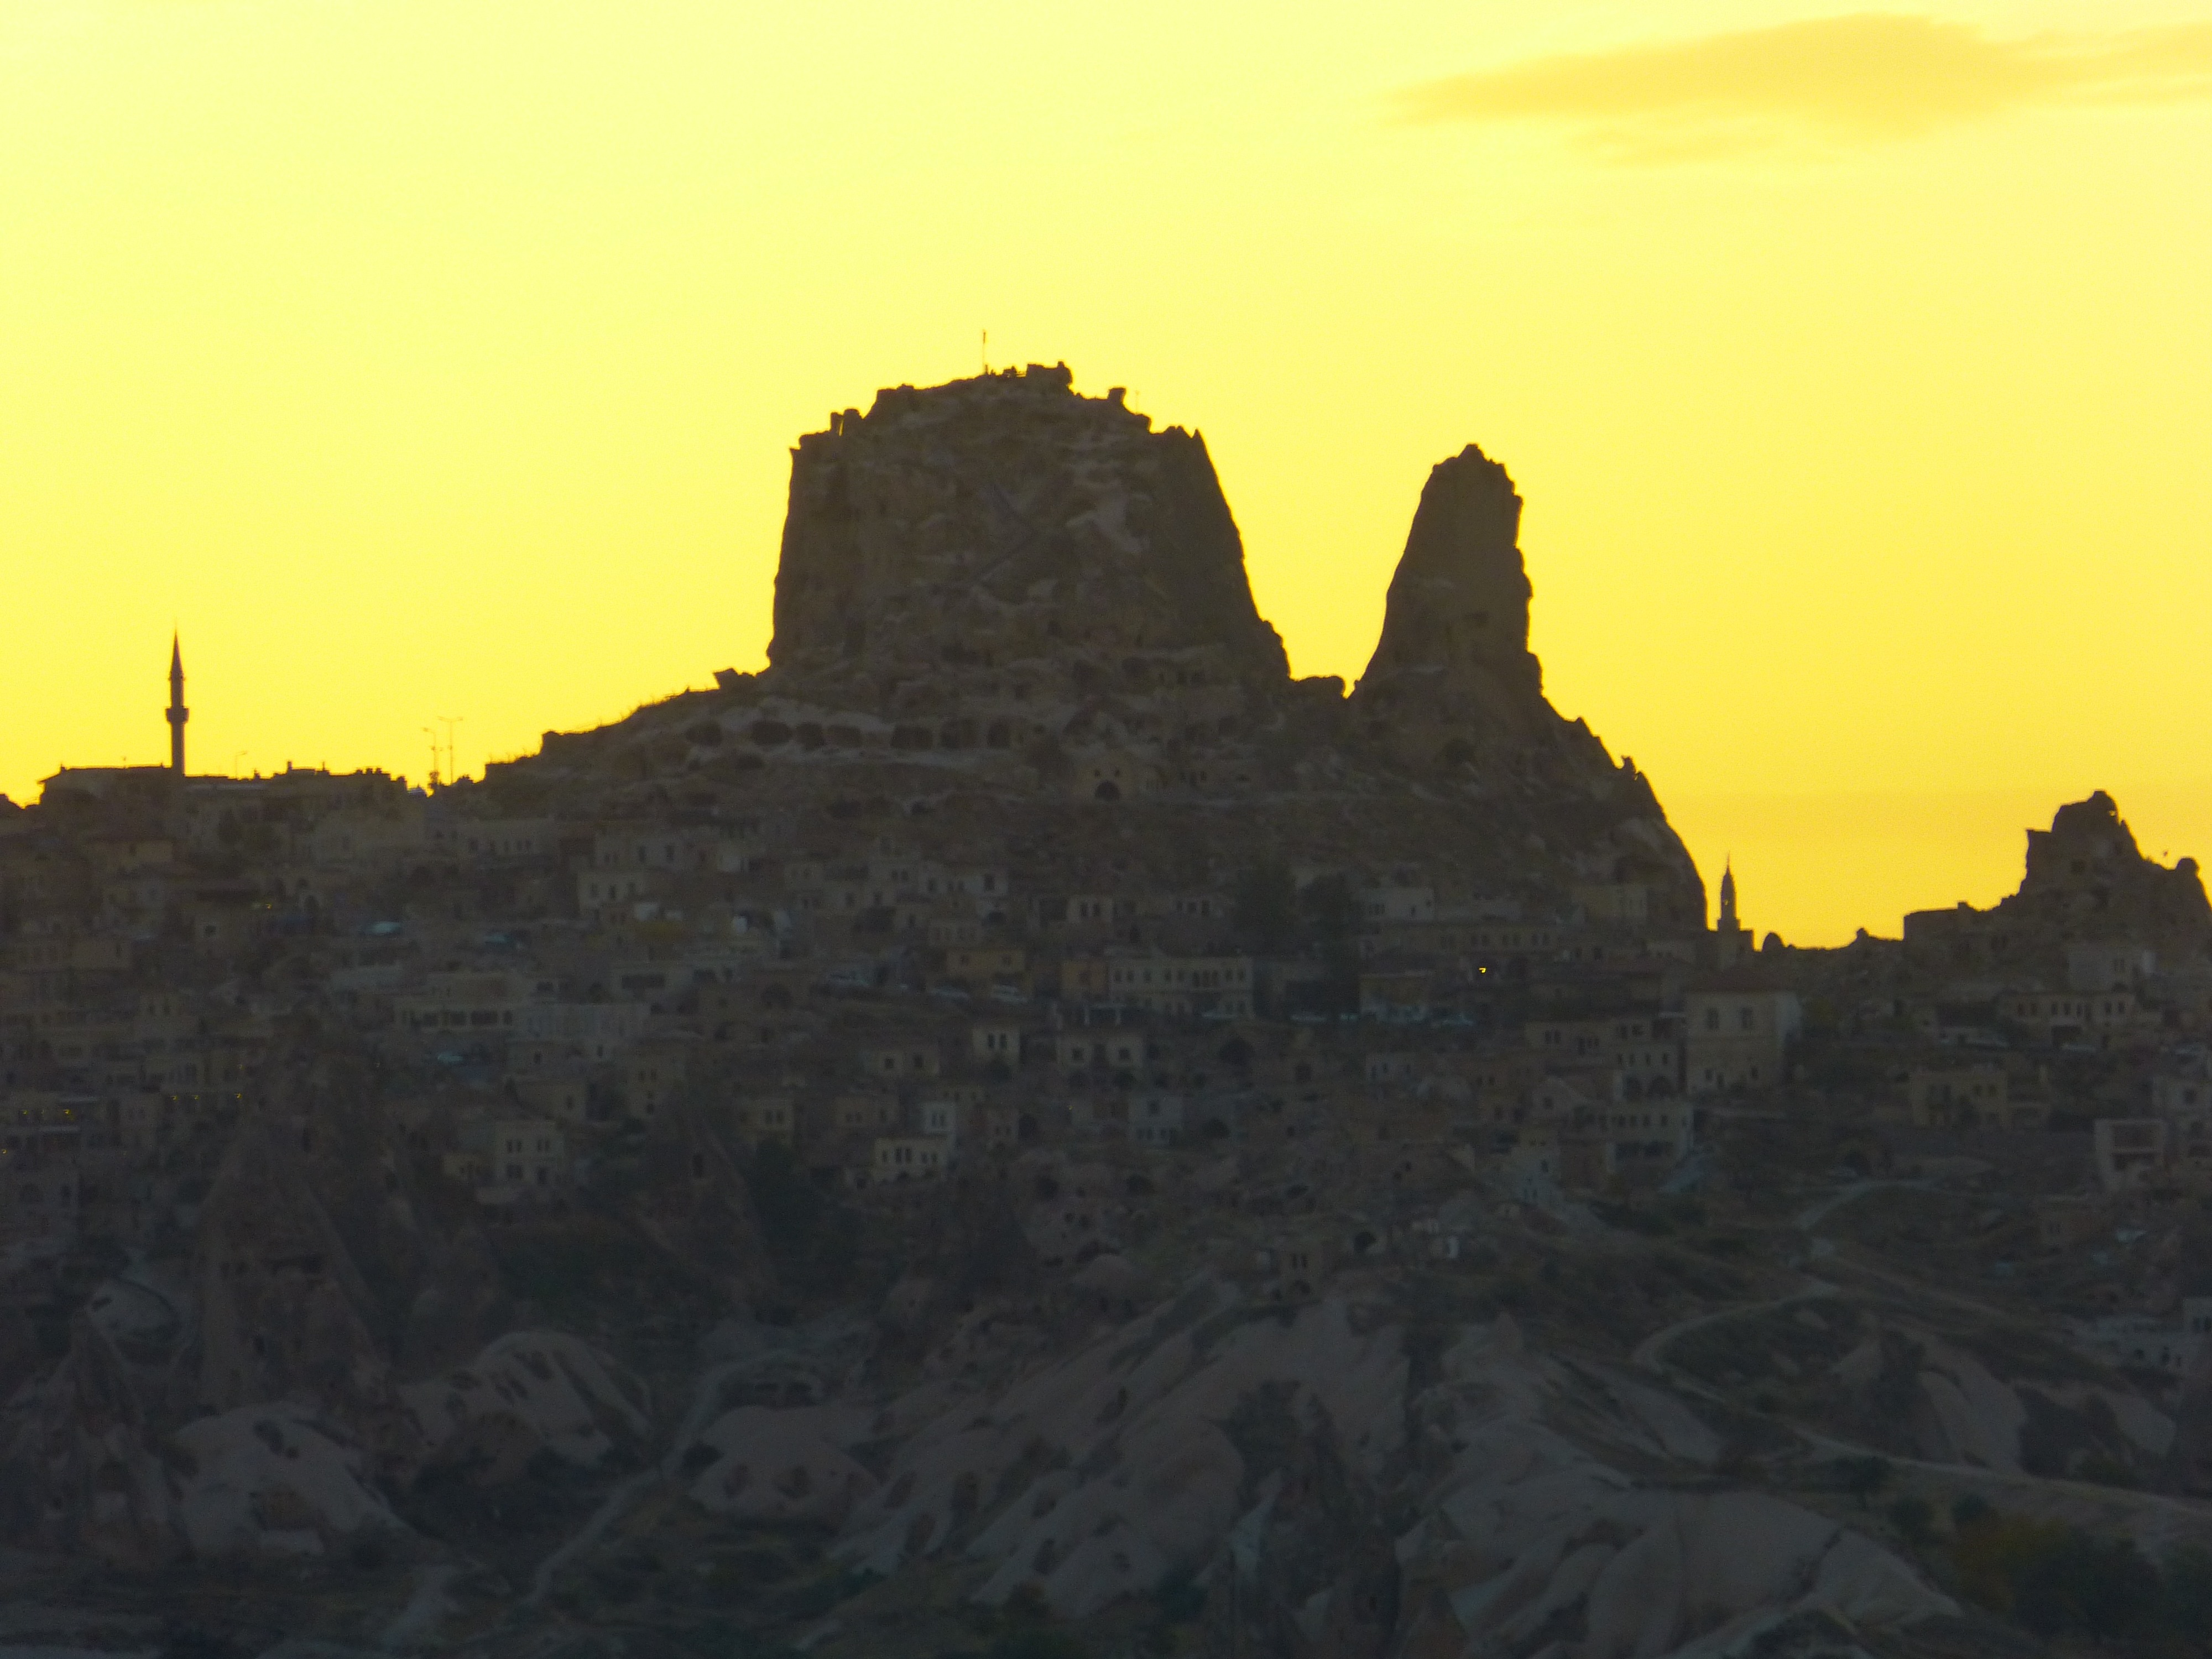
rock, mountain, sky, sunrise, sunset, morning, dawn, city, valley, formation, castle, yellow, terrain, lemon, badlands, turkey, plateau, surreal, butte, minaret, cappadocia, uchisar, nevsehir, castle rock, rock apartments, pigeon valley